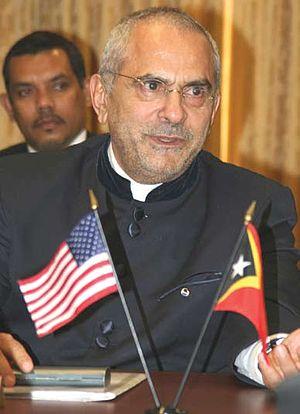
José Manuel Ramos-Horta, est un homme d'État est-timorais. Premier ministre du 26 juin 2006 au 19 mai 2007, il est président de la République démocratique du Timor-Oriental du 20 mai 2007 au 20 mai 2012.